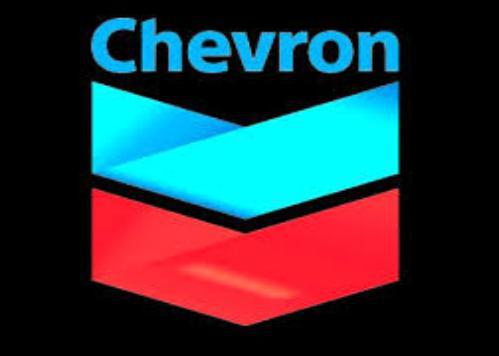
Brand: Chevron
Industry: Transportation